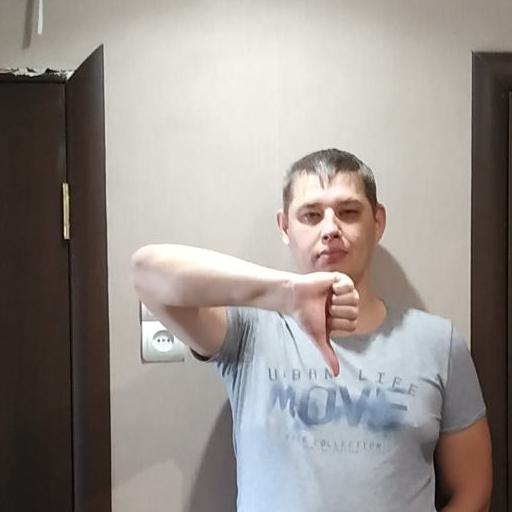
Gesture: dislike